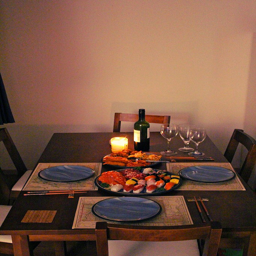
A wooden table topped with three plates on it.
The rectangular table has three plates on it.
A table set for three places with a plate of sushi in the center, a lit candle, a bottle of wine and glasses
A dining room table is set with dinnerware and a candle next to a bottle of wine.
there is a dinner setting on a dinning table